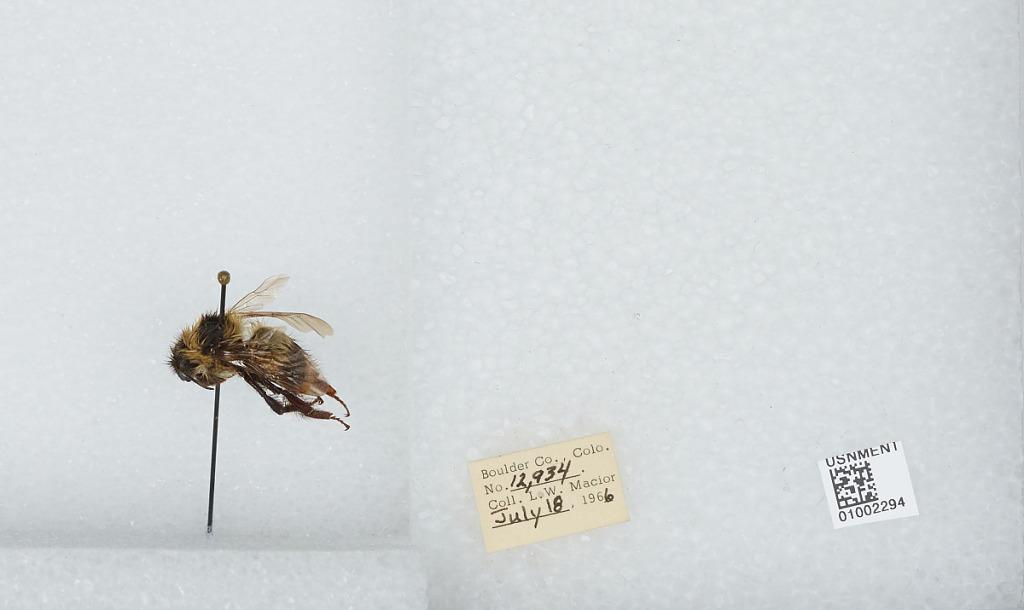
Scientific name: Bombus (Alpinobombus) balteatus Dahlbom
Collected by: L. Macior
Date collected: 1966-7-18
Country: United States
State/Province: Colorado
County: Boulder
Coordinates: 40.0275, -105.252